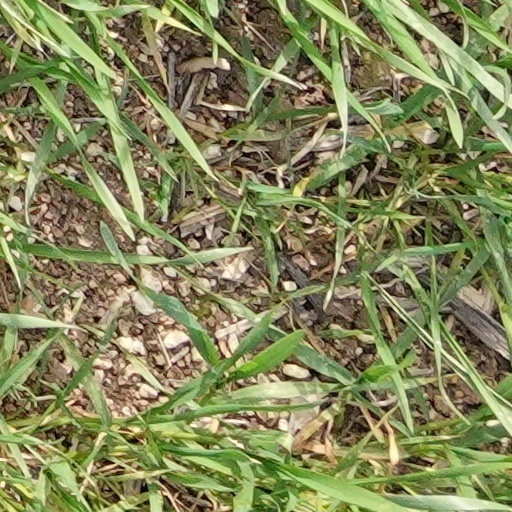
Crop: wheat